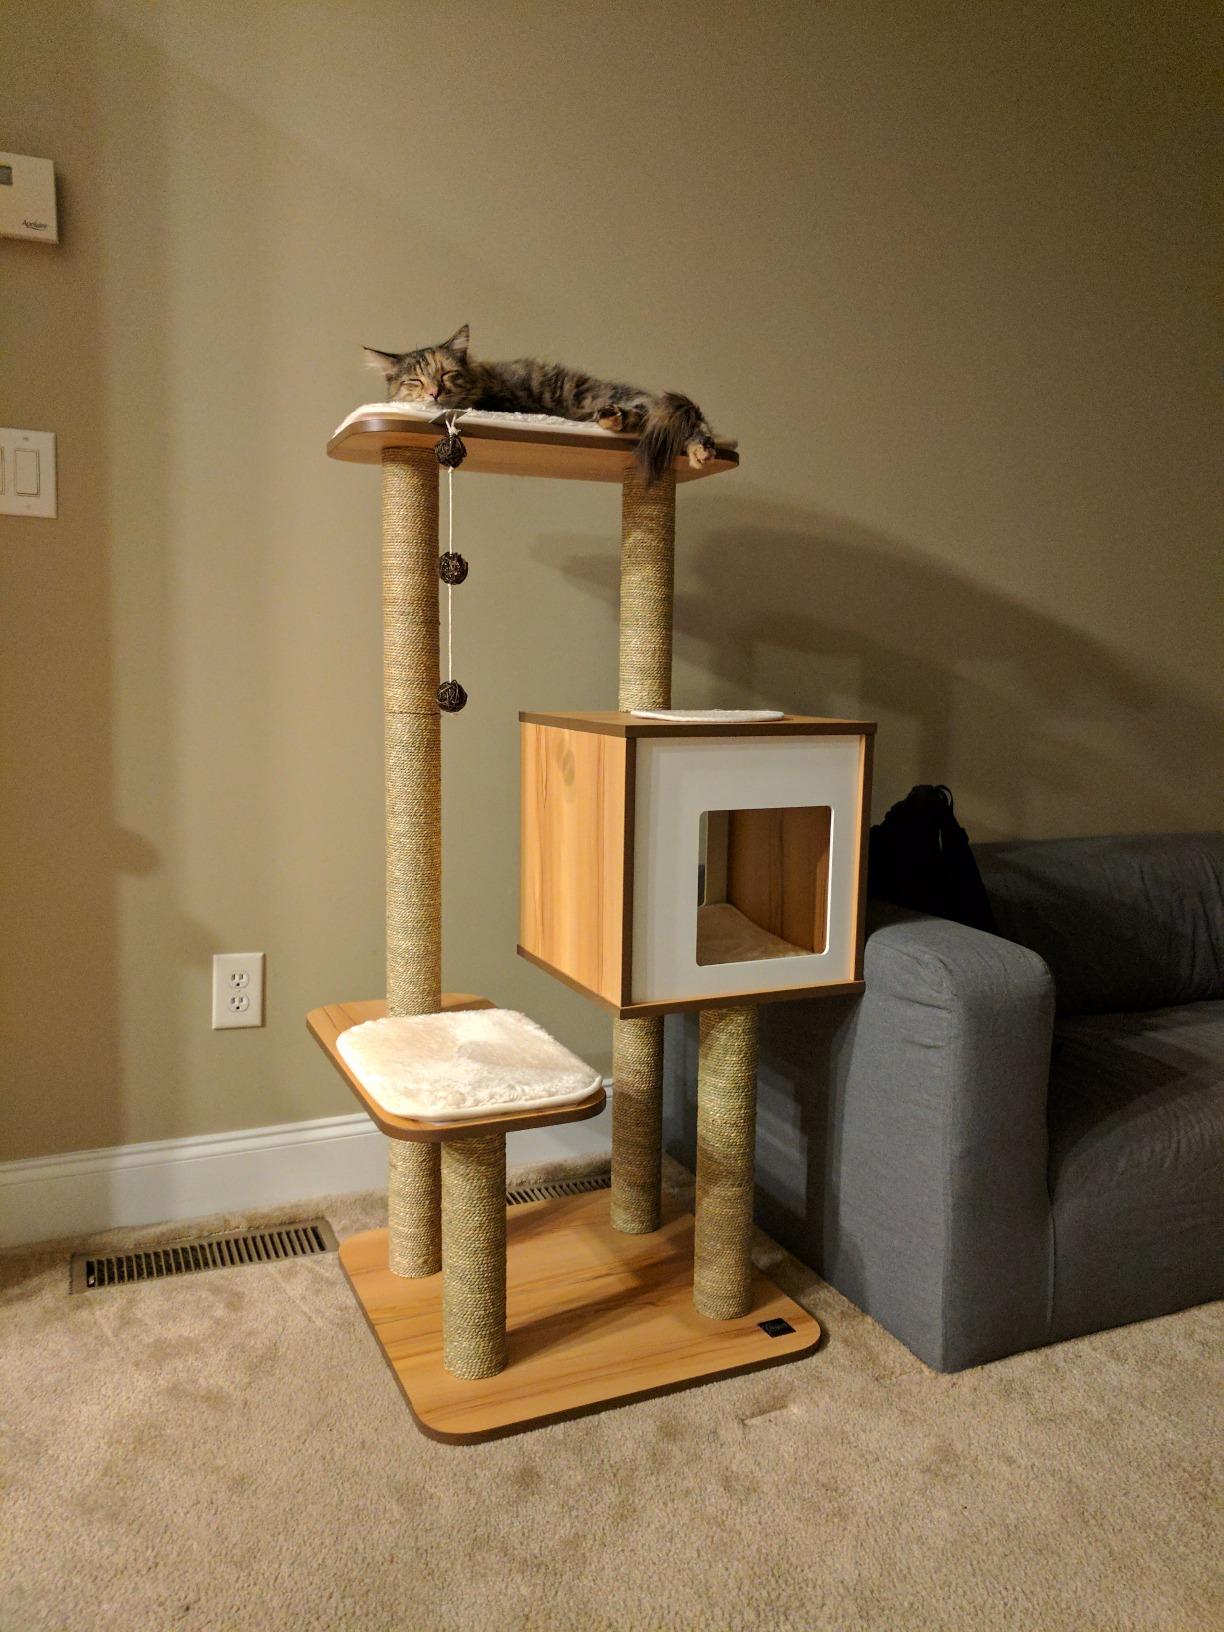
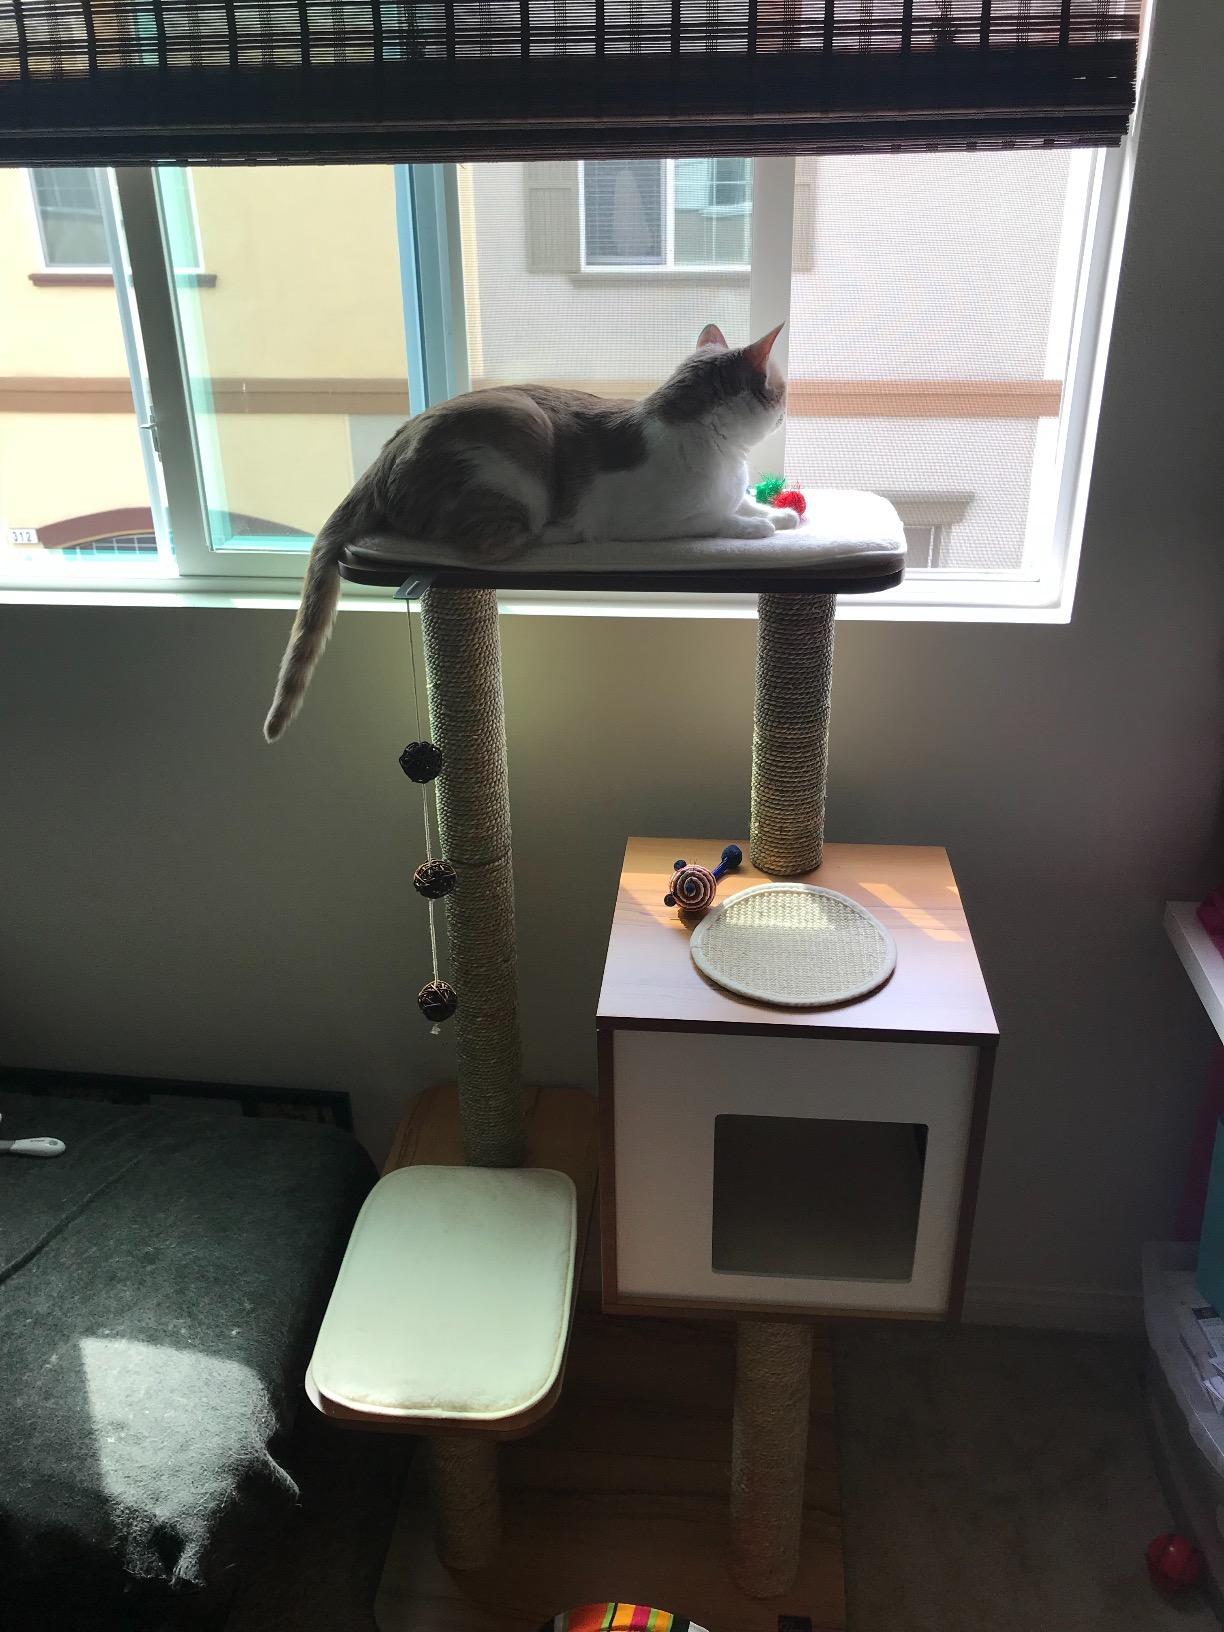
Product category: items_cat tree
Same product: yes